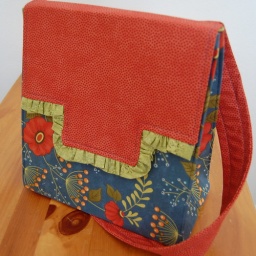
Dilly tote in blue and orange floral